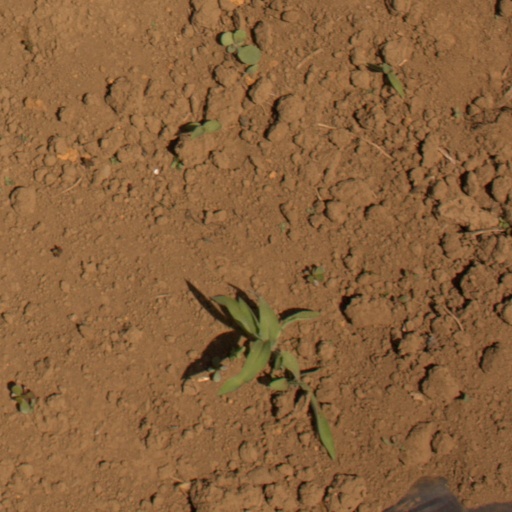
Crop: Jerusalem artichoke